Ahmad Shah Durrani

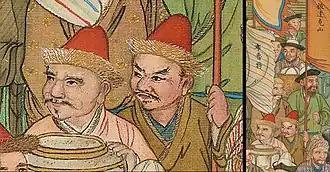
A cropped color painting of two mustached men wearing turbans or caps

During the siege of Mashhad, the Camesgazak Kurd contingent of Alam Khan's forces completely defected to the Afghans, killing Alam Khan after dragging him from Sabzevar, which was conquered as a result. On 17 June 1755, the Afghan armies arrived at Nishapur, resulting in Abbas Quli's immediate submission. Abbas Quli sought to be pardoned for giving resistance during Ahmad Shah's first campaign. Not long after, however, Nishapur raised in rebellion due to news of Shah Pasand Khan being defeated by the Qajars. The gates of the city were closed on Ahmad Shah's troops, so the Afghans laid siege for one week. During the siege, Ahmad Shah lacked important siege equipment, and he solved this problem by having every mounted soldier carry kilograms of gunmetals. As the siege began, Ahmad Shah's Armenian cannon makers melted down the metal the soldiers had carried, forging a large cannon. The first shot of the cannon blasted through the city walls, and caused havoc in the city through houses and bazaars.